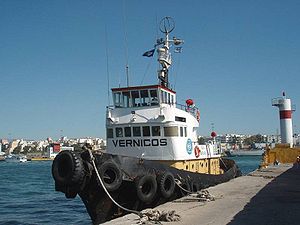
Radiopejling / Radioantenner
Bellini-tosi pejleantenne på toppen af masten af en slæbebåd.
Radiopejling er af finde ud af hvilken retning som et modtaget elektromagnetisk signal bliver sendt fra. Dette kan vedrøre radiobølger eller andre former for trådløs kommunikation, inklusiv radar signaldetektion og overvågning.